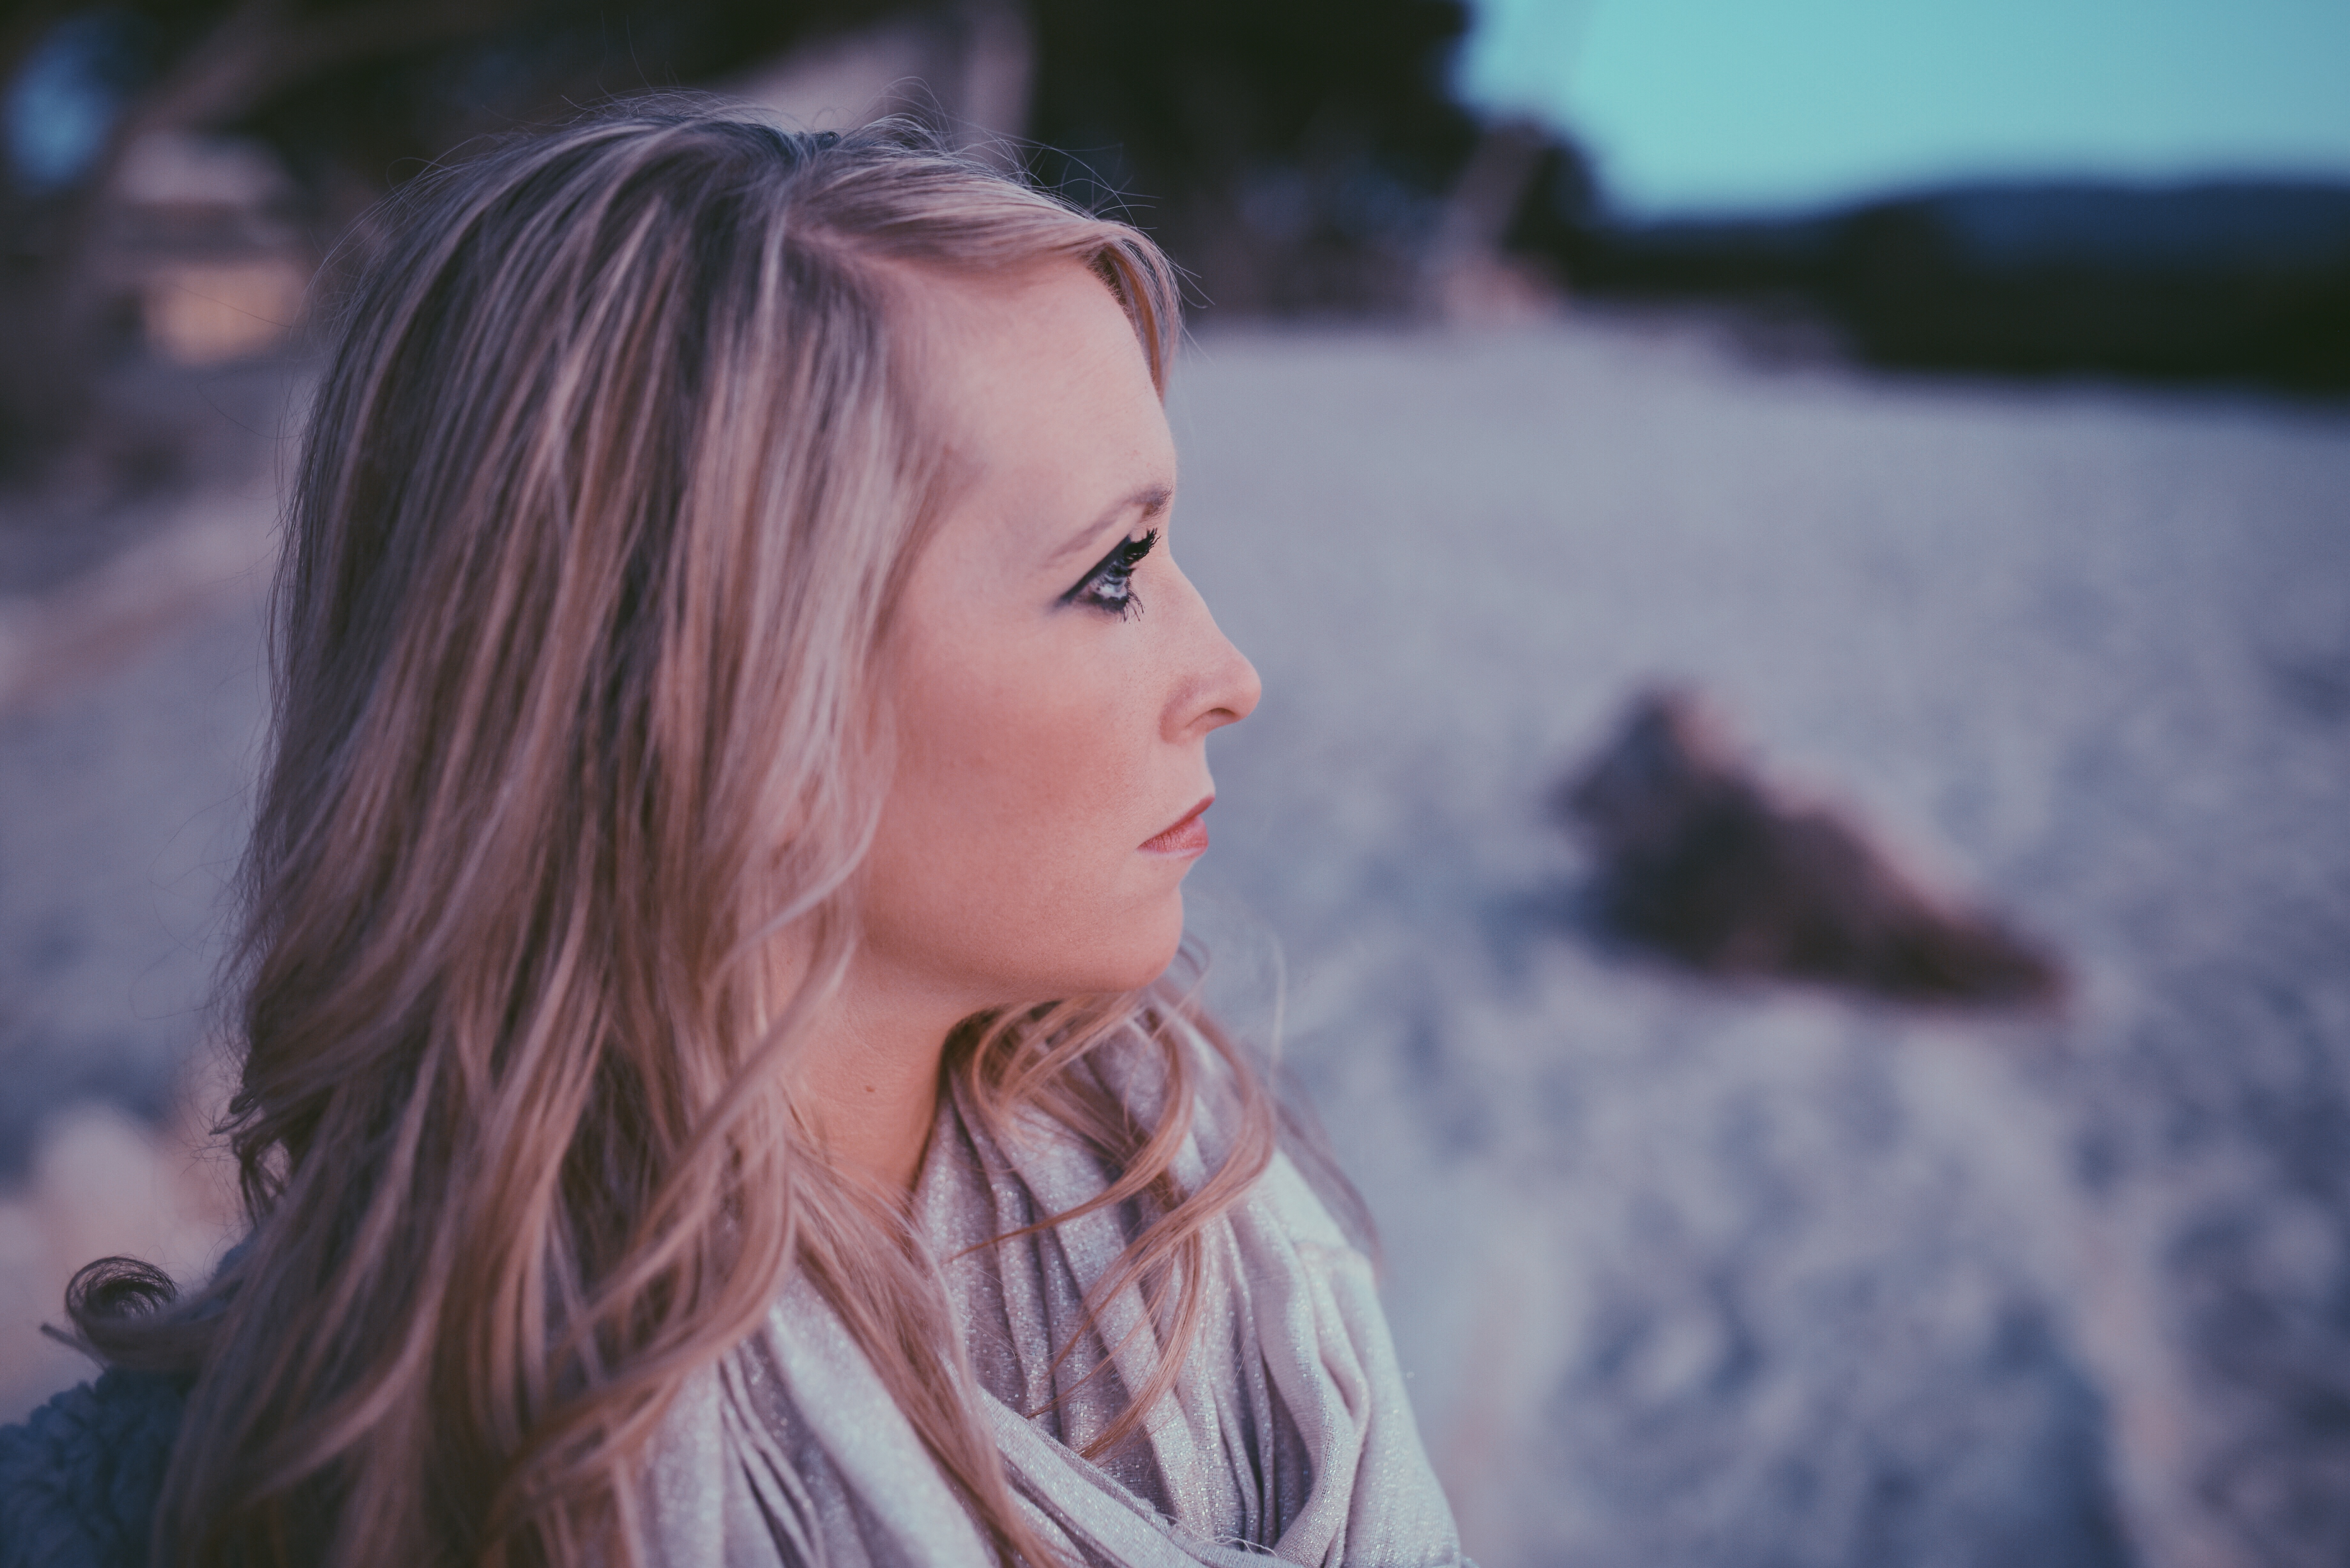
person, people, girl, woman, hair, photography, looking, thinking, portrait, model, spring, color, blue, lady, blonde, season, makeup, long hair, eye, skin, beauty, beautiful, blond, pretty, emotion, photo shoot, brown hair, portrait photography